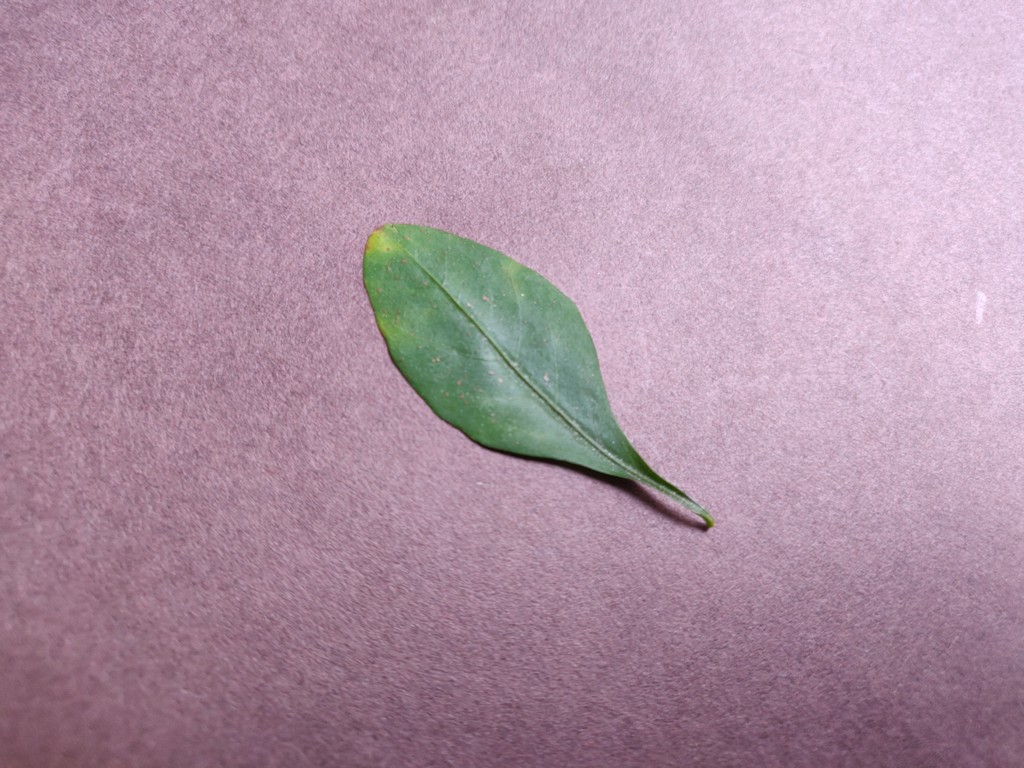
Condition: Unhealthy
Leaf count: single
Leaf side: front